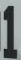
Number: 1